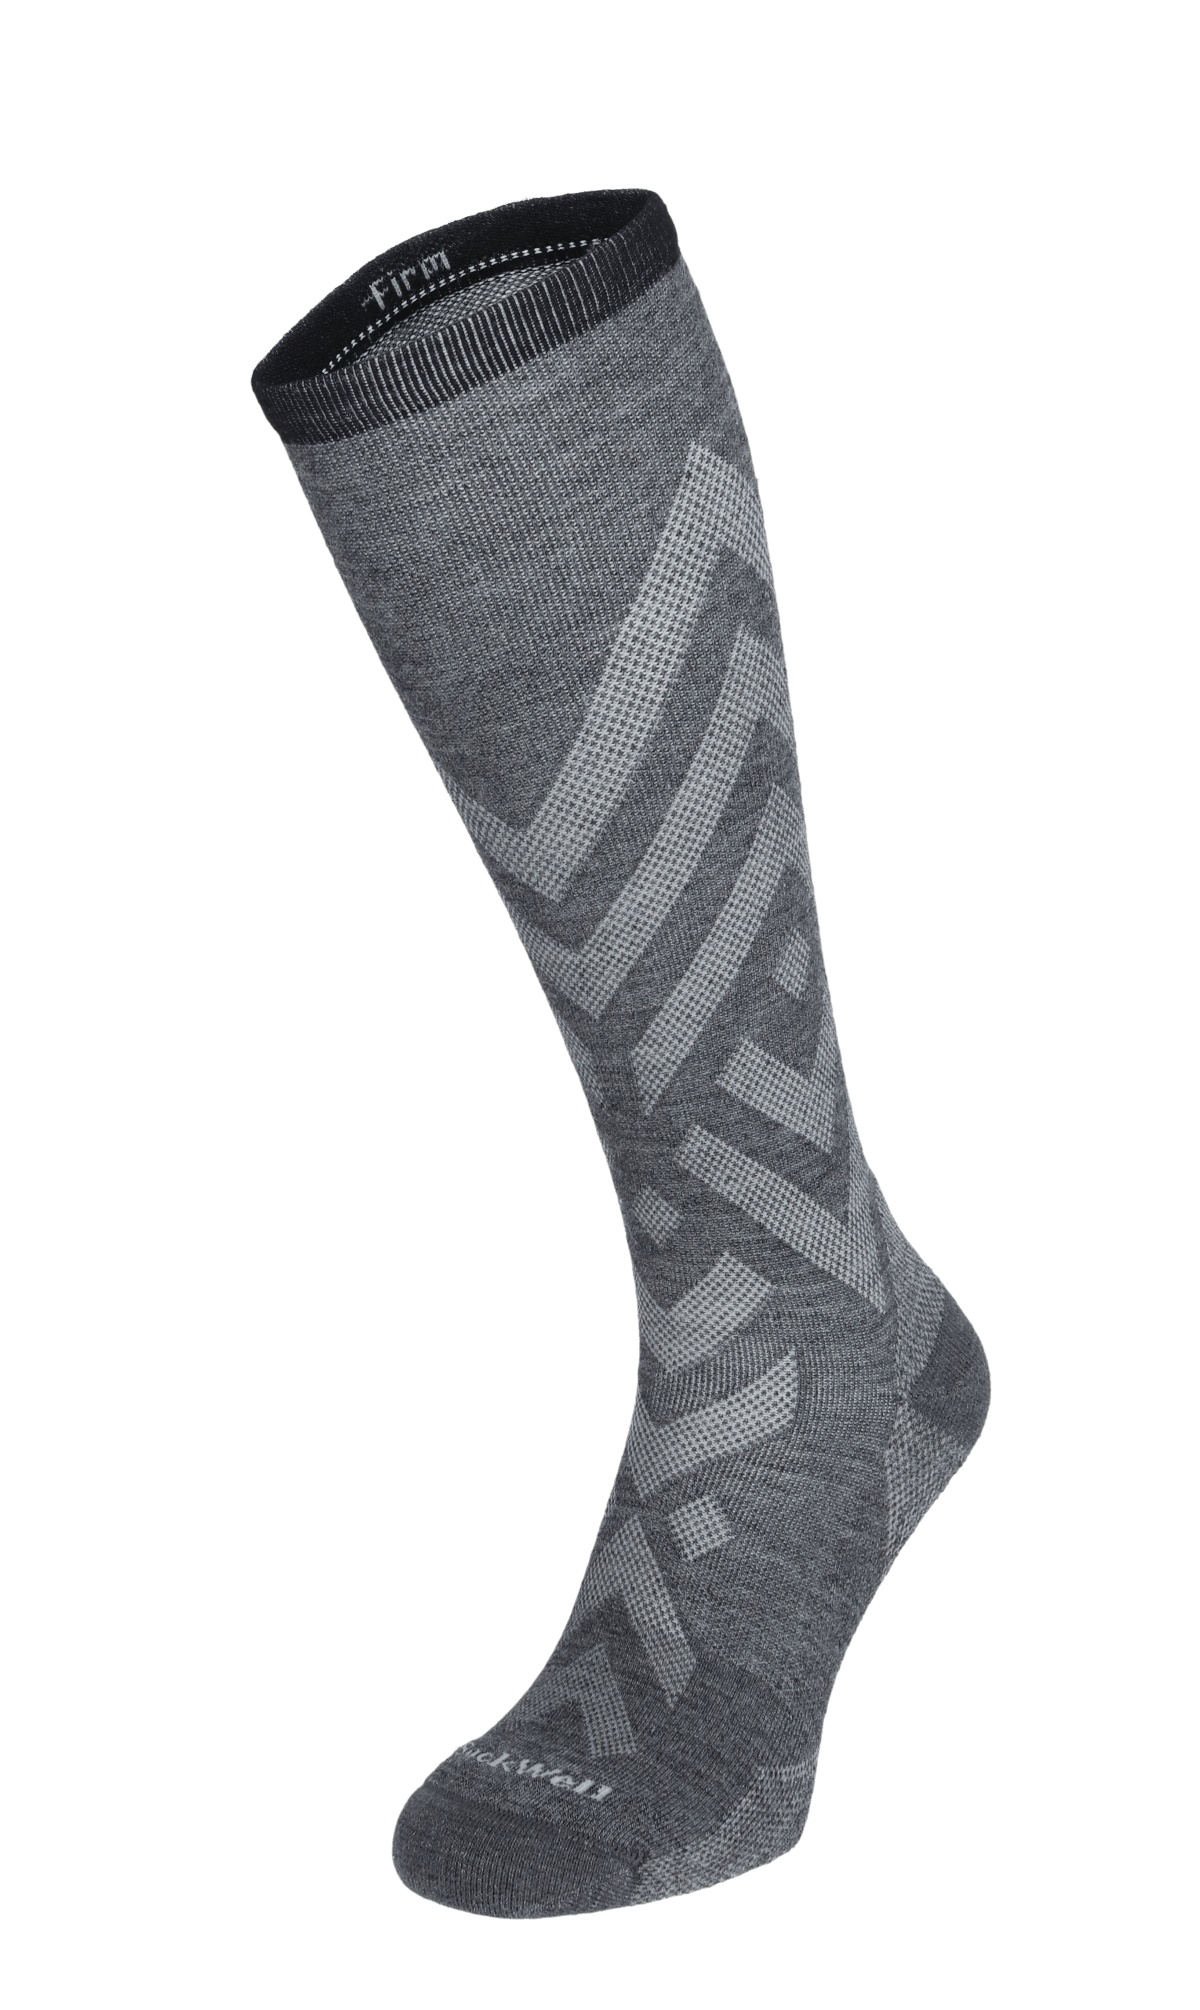
Surge Herren Kompressionsstrümpfe 20-30 mmHg Charcoal
Brand: Sockwell
Sockwell Mit Merinowolle und Bambus
Category: Apparel & Accessories > Clothing > Socks > Heel Socks